Pure/Honey

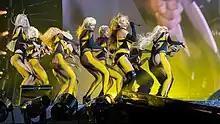
Beyoncé performing "Honey"-part on the Renaissance World Tour in 2023

Beyoncé first performed "Pure/Honey" in Stockholm, Sweden on the opening night of the Renaissance World Tour. The song takes place in the "Mind Control" act of the tour, following "America Has a Problem". The performance begins with an introduction by Kevin Jz Prodigy, calling Beyoncé the "Mother of the House of Renaissance". During this introduction, a fish-eye lensed selfie camera is brought to Beyoncé, which is then held by her while her and her dancers are voguing. During the "Honey" portion of the performance, Beyoncé includes elements of "Blow".